Reginald Fitzurse

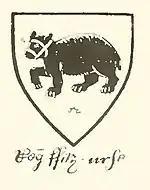
Reginald Fitz Urse shield, "bore, or, a bear passant sable, muzzled argent"

Fitzurse was the eldest son of Richard Fitzurse, on whose death about 1168 he inherited the manor of Williton, Somersetshire. He also held land in Leicestershire and Northamptonshire and at Barham, Kent, between Canterbury and Dover. He lived for a time at Barham Court in Teston. He was a knight in Henry II's household.